Shruti Nagvanshi

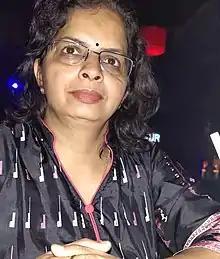

Shruti Nagvanshi is an Indian women's and child's rights activist and an advocate for marginalized groups in India, including the untouchable caste known as Dalit and rural women. She is one of the founding members of People's Vigilance Committee on Human Rights (PVCHR) and a founder of Savitri Bai Phule Mahila Panchayat, a women’s forum. She has worked with several other projects to empower minorities.